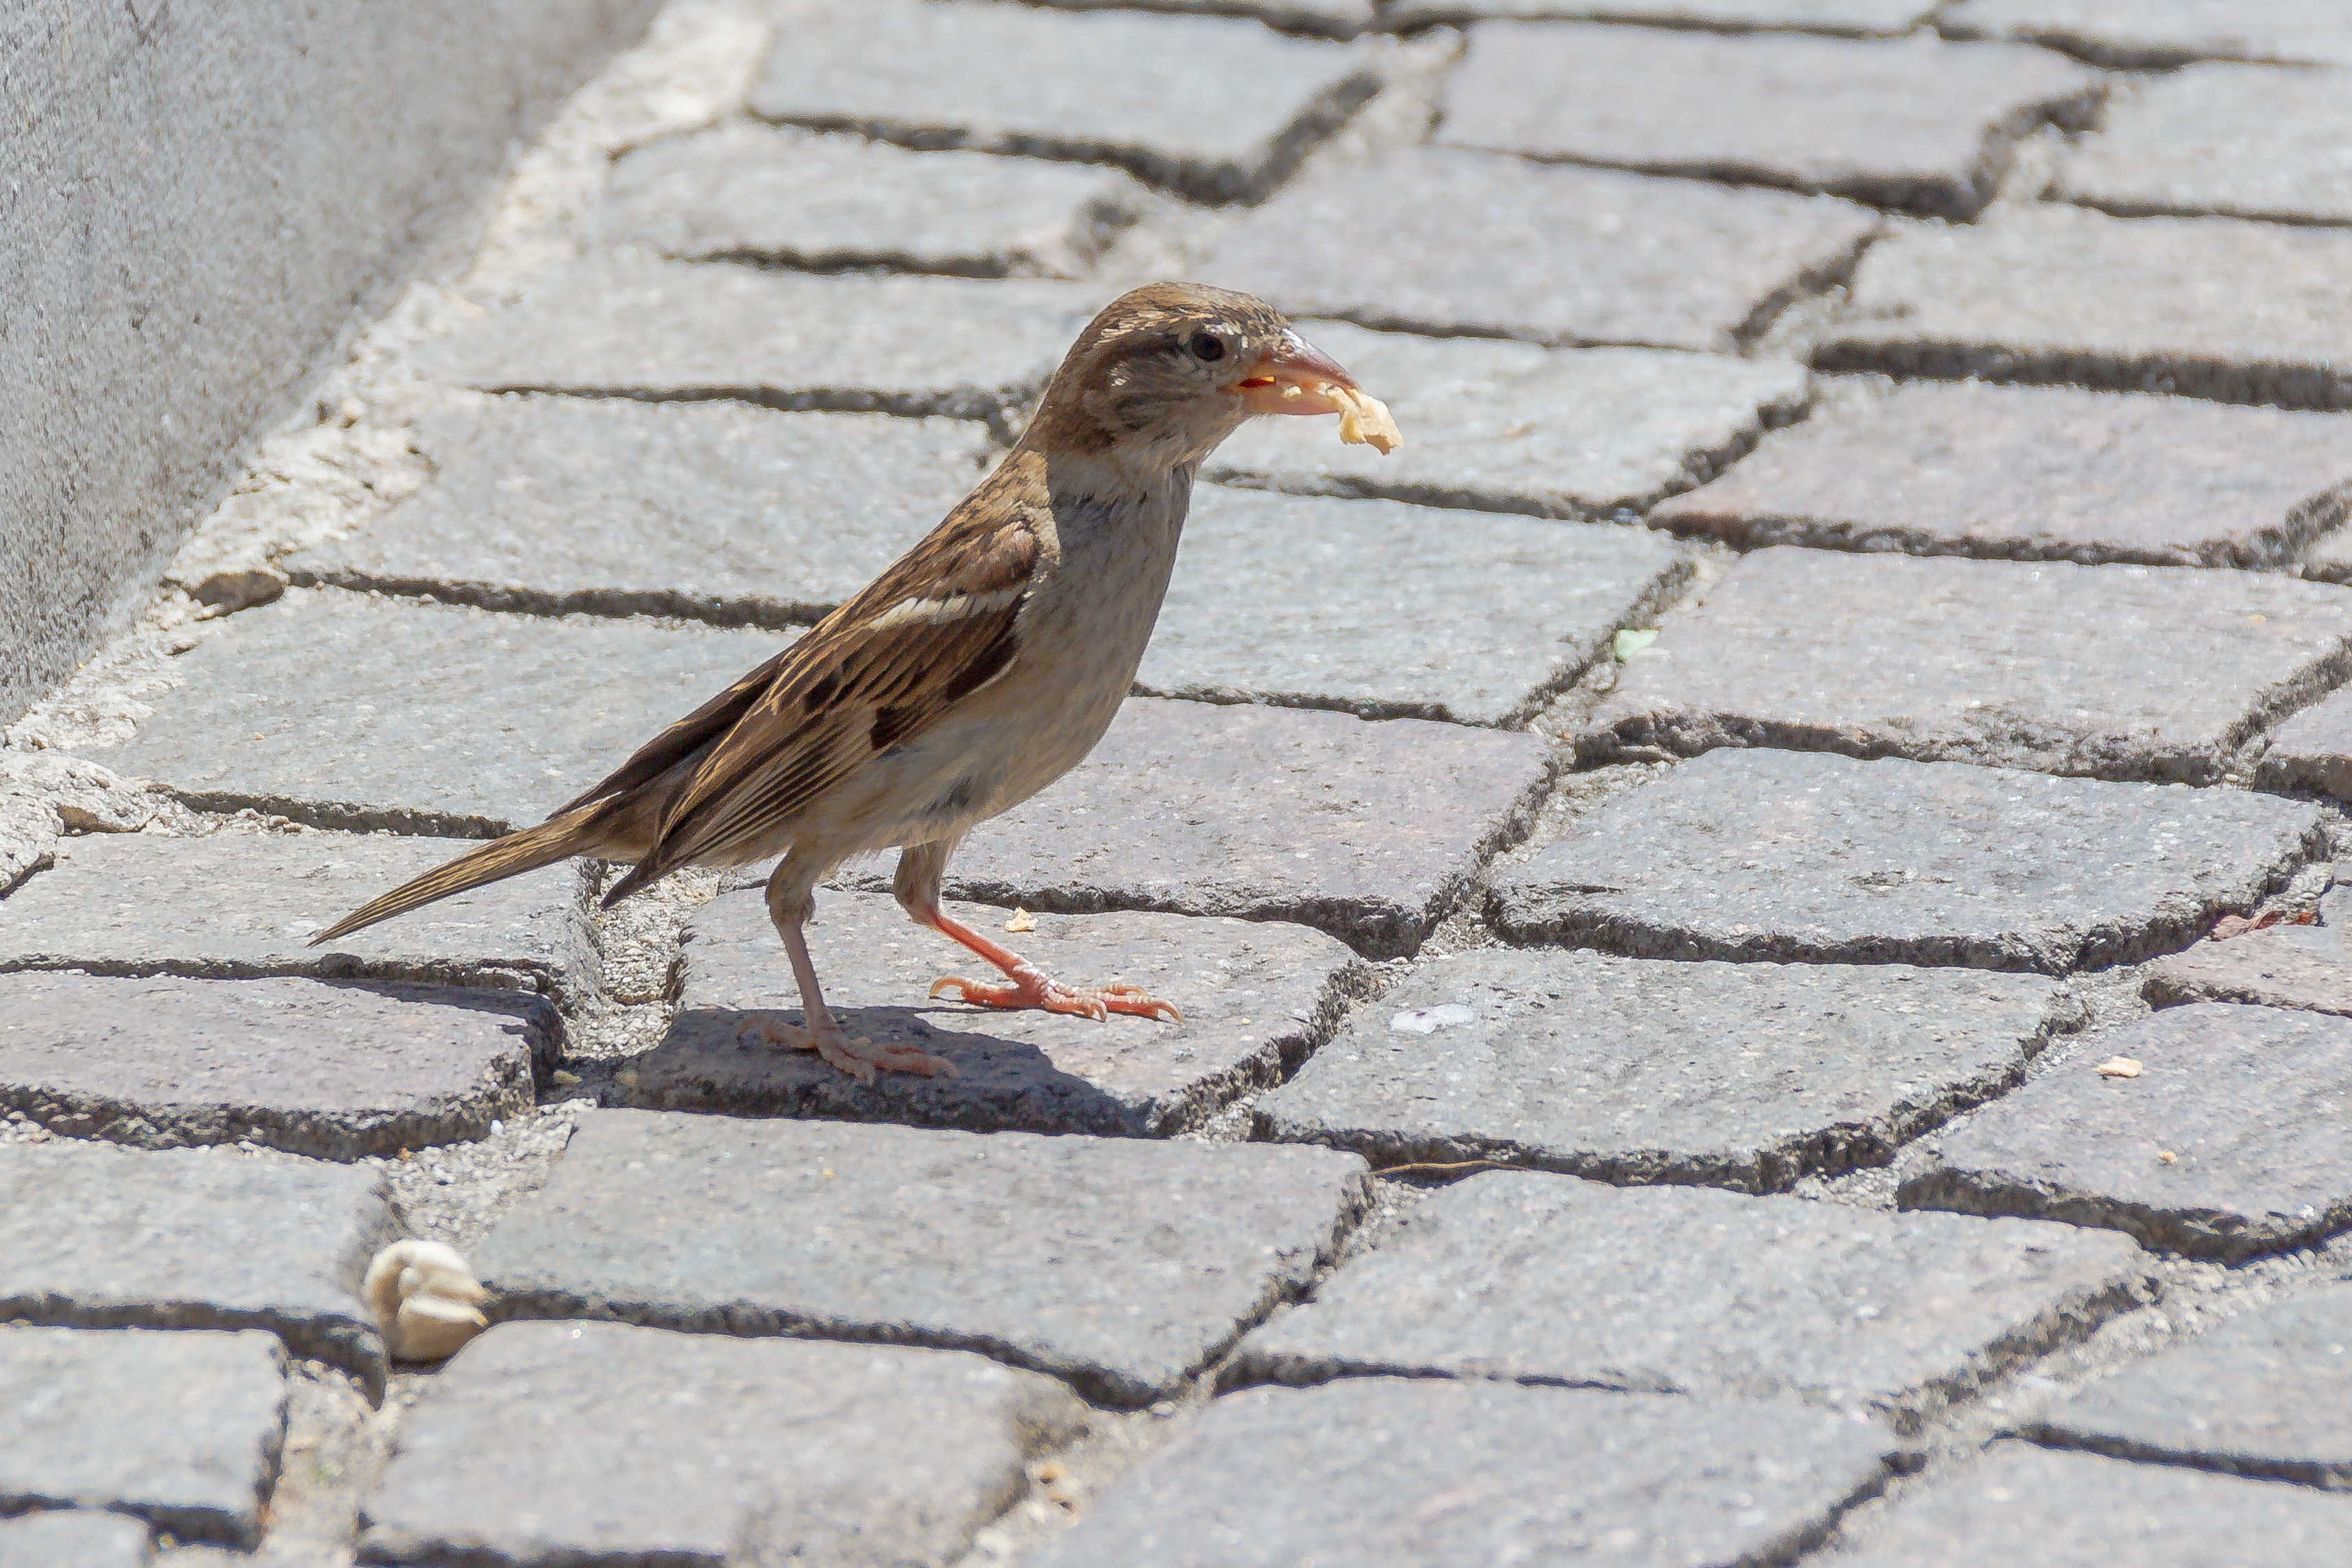
branch, bird, wing, food, fauna, songbird, birds, vertebrate, sparrow, finch, foraging, sperling, lark, house sparrow, old world flycatcher, perching bird, emberizidae